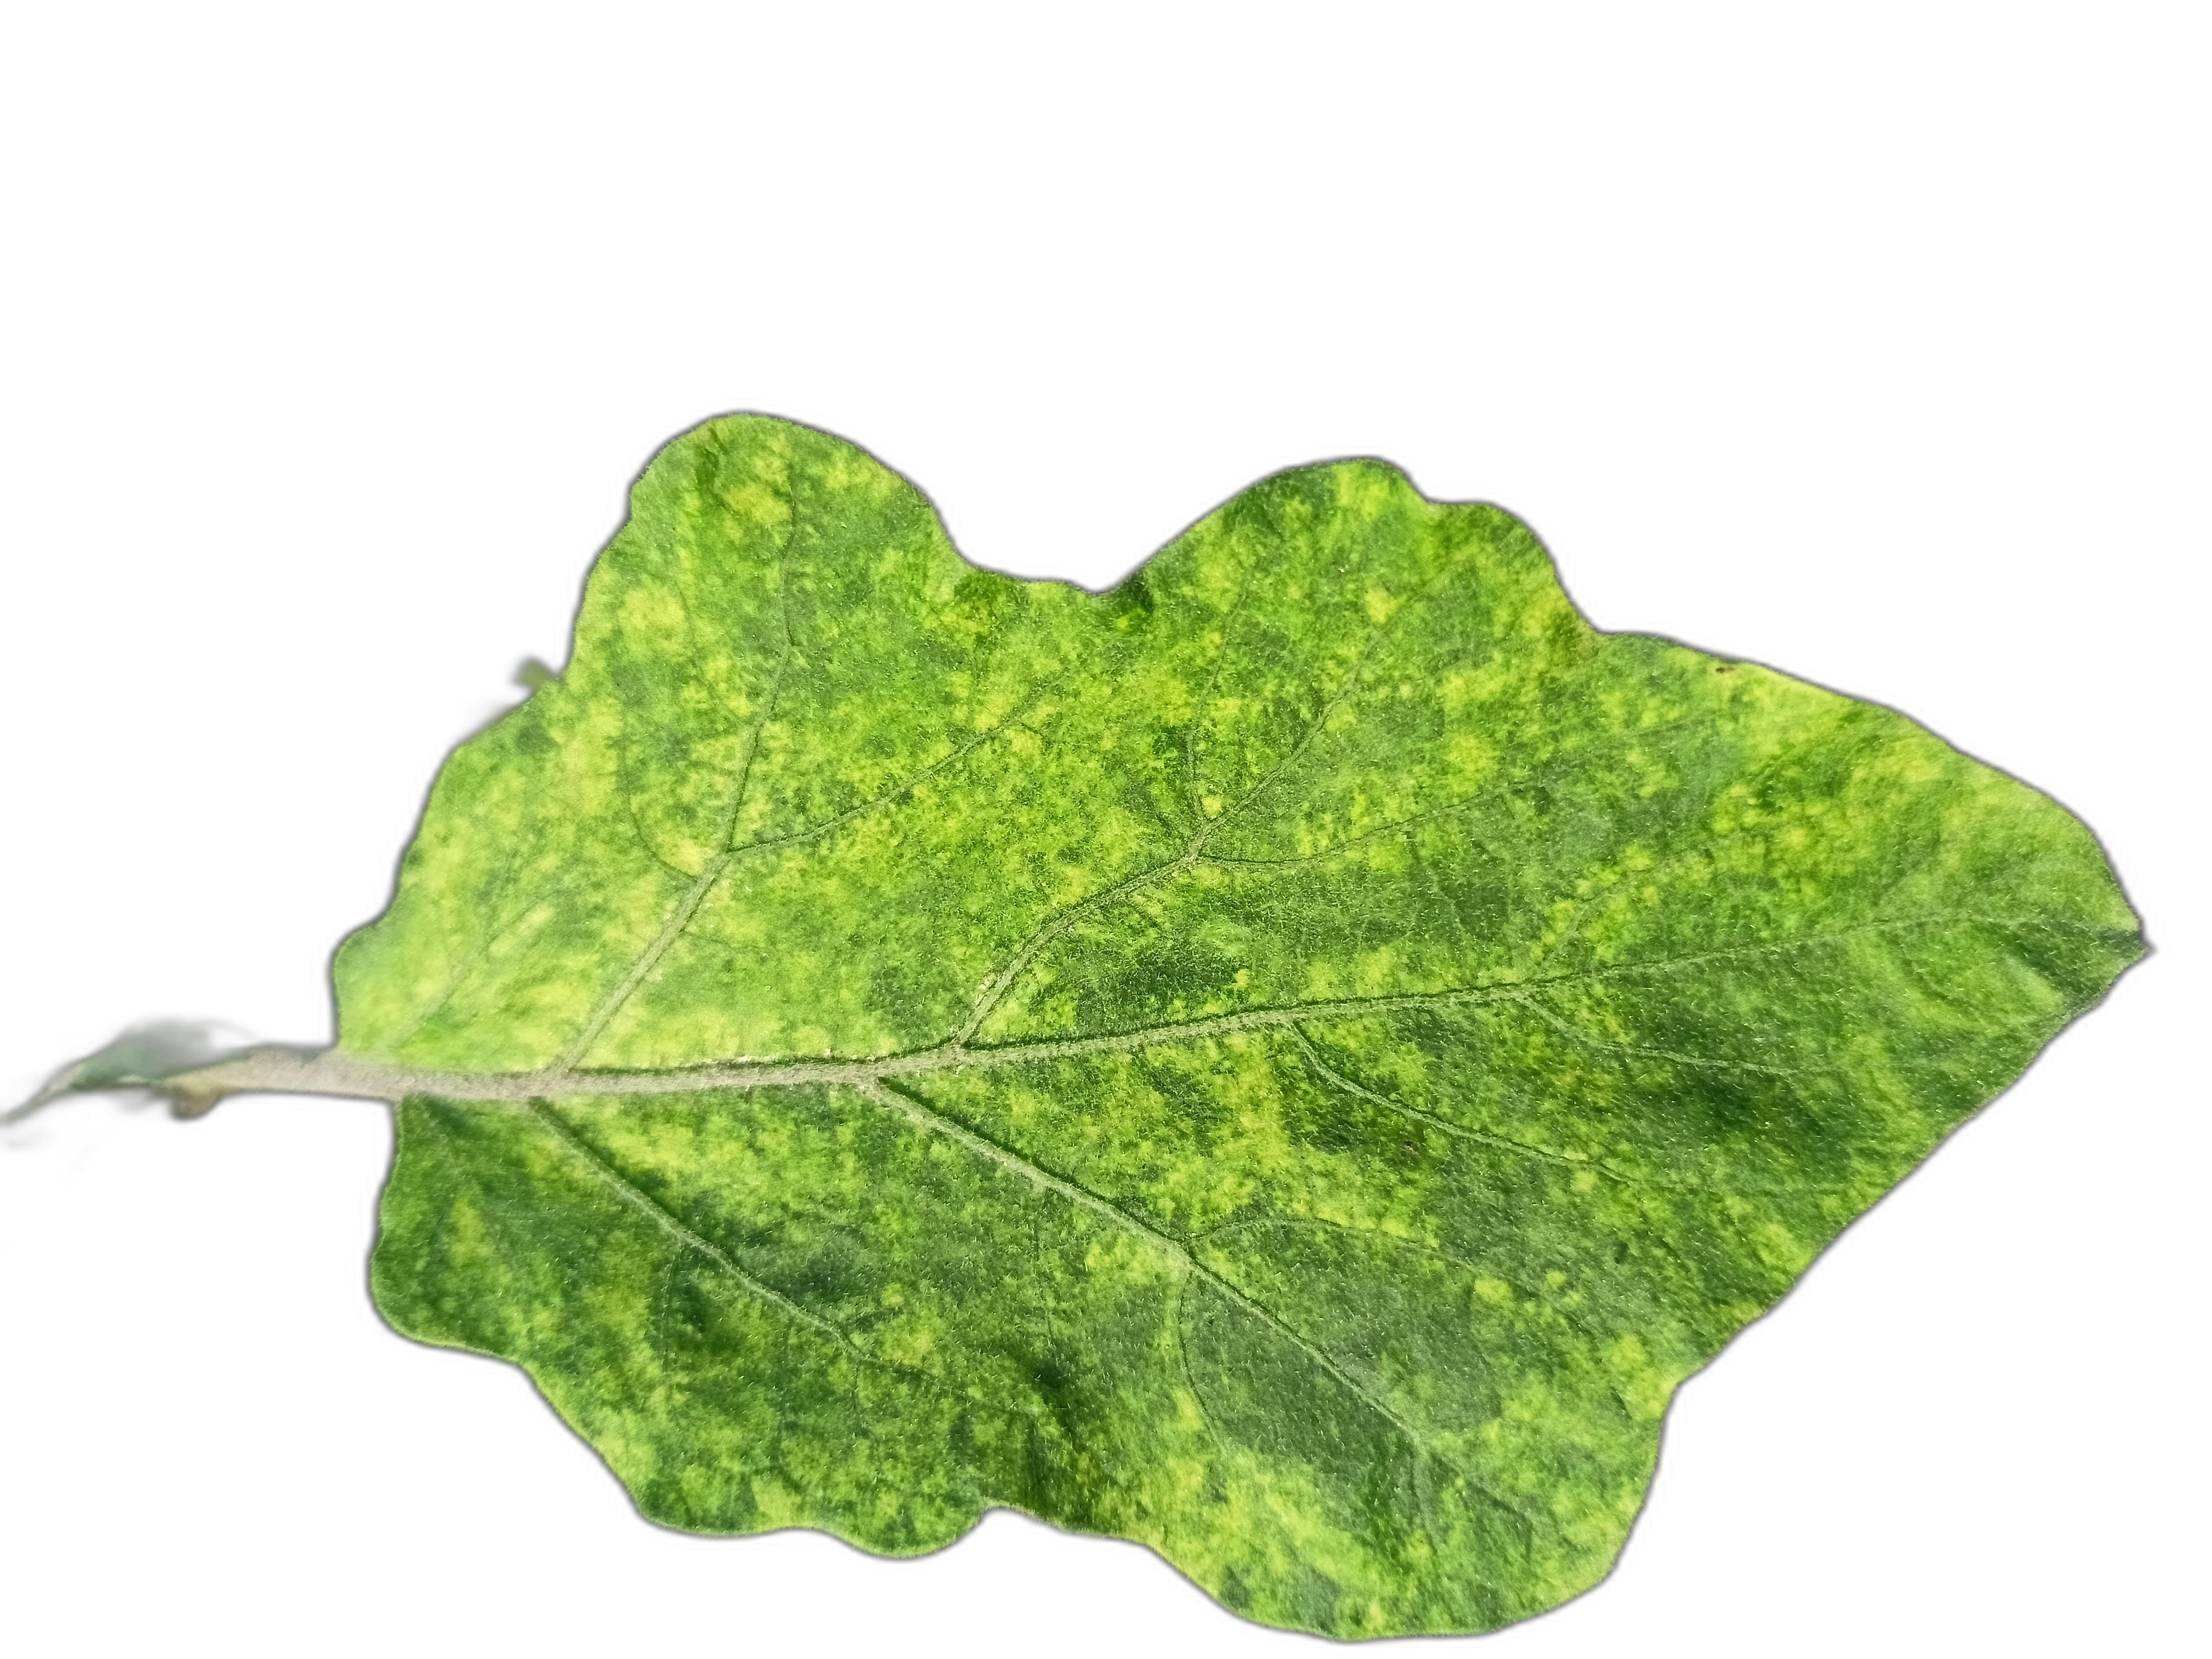
Label: Mosaic Virus Disease